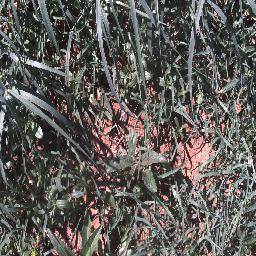
Label: negative